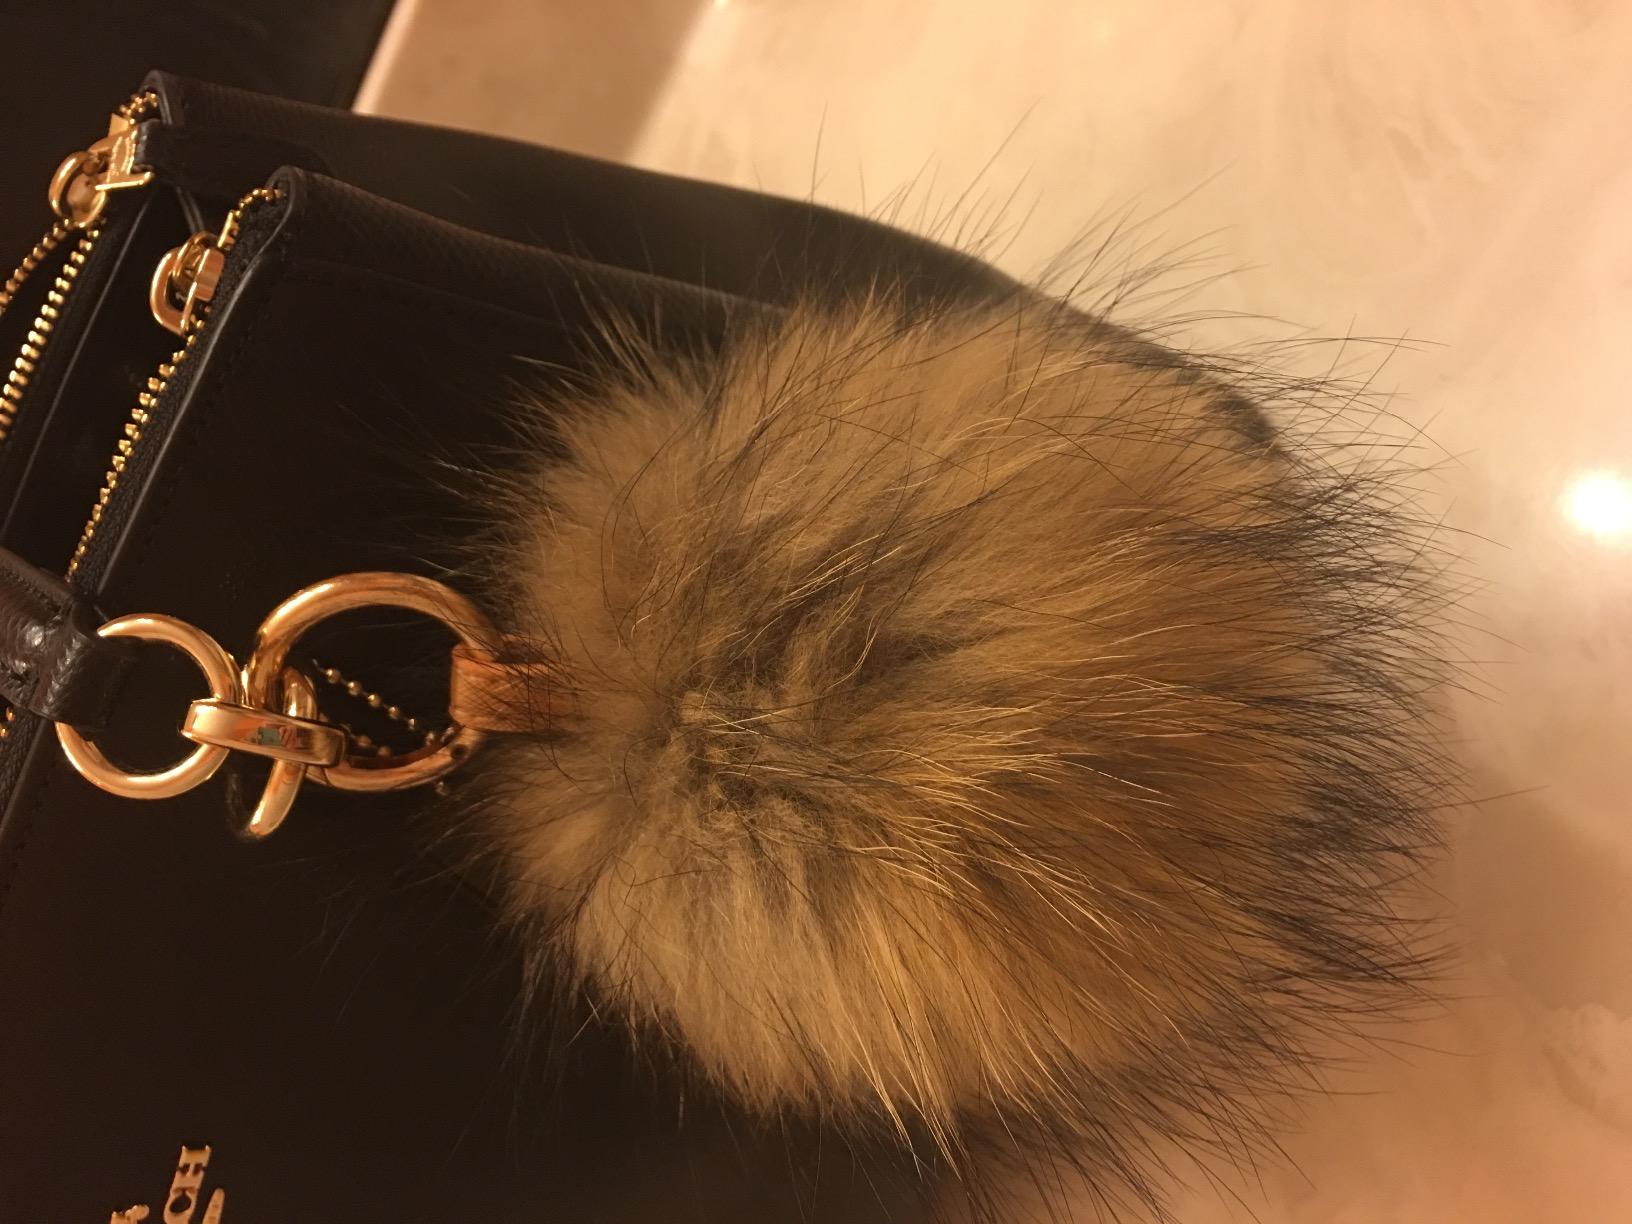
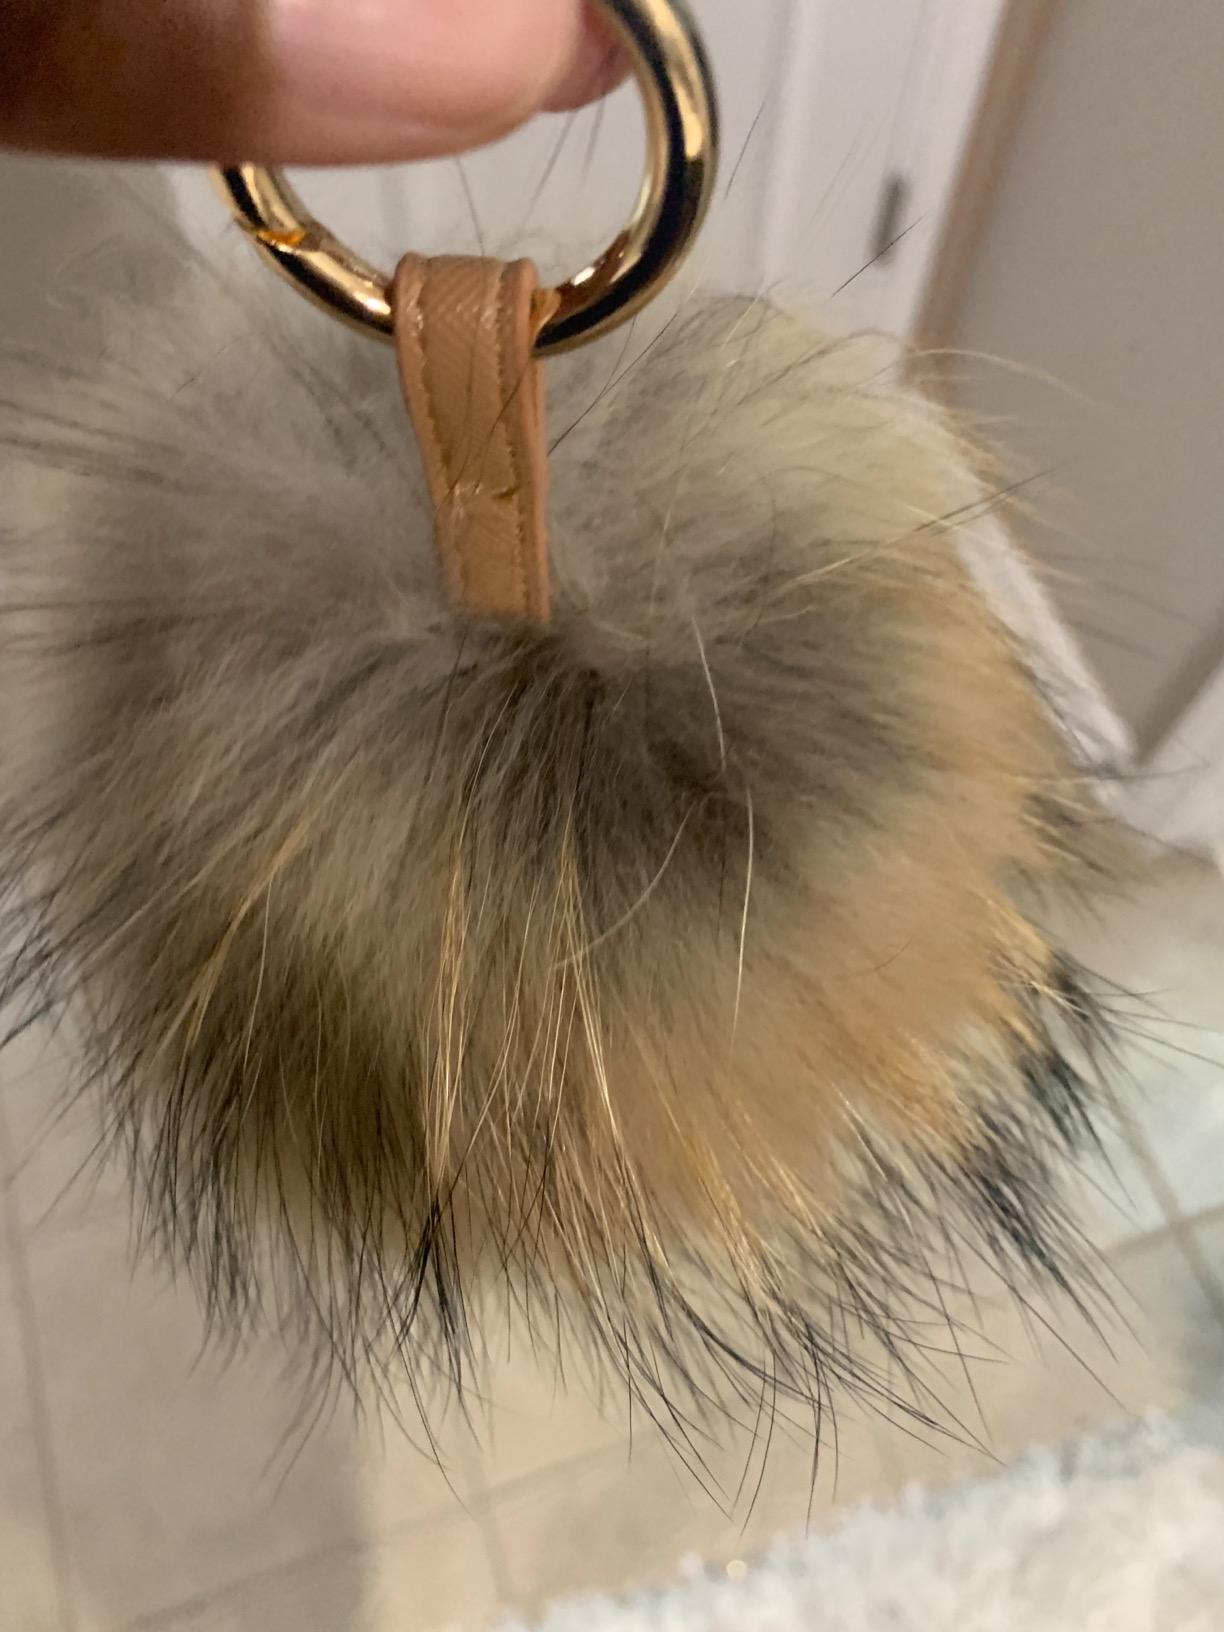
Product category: accessories_keychain
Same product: yes